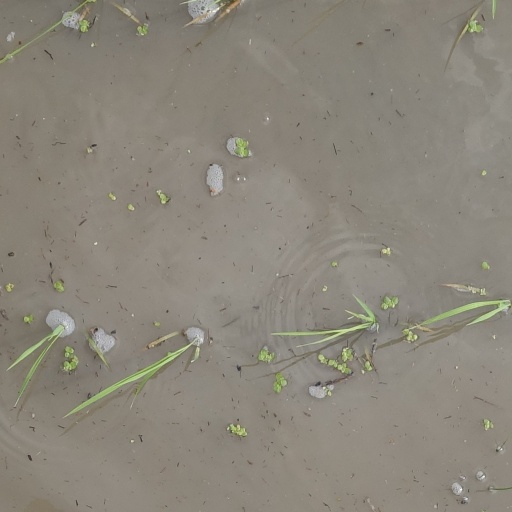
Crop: rice